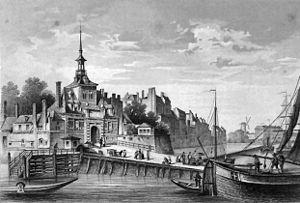
Rotterdam est une commune néerlandaise, située dans la province de Hollande-Méridionale. La population municipale est de 634 660 habitants. Environ 1 424 000 habitent dans son agglomération, qui fait partie de la conurbation de la Randstad. Ses habitants sont les Rotterdamois.